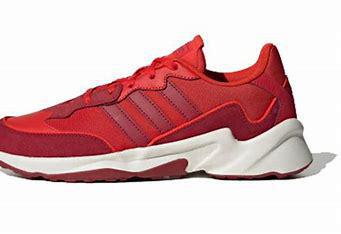
Brand: adidas
Model: neo Adidas NEO 20 20 FX